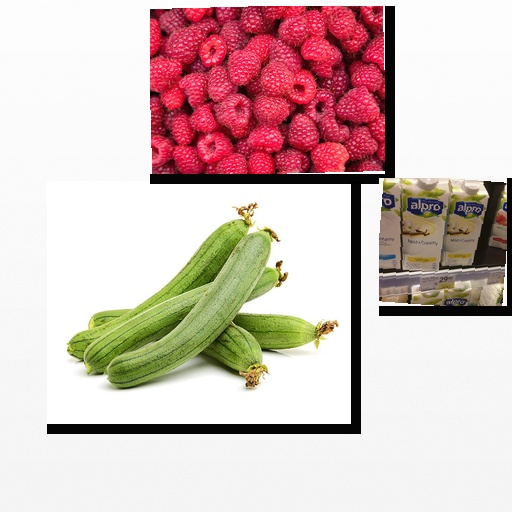
Food items: soyghurt, ridge_gourd, raspberry